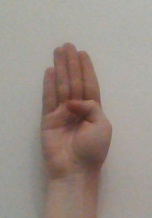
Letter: kaaf